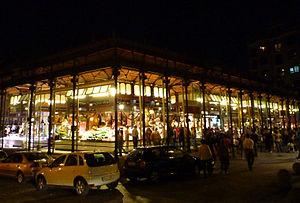
Le Marché de San Miguel, situé sur la place du même nom, à proximité de la Plaza Mayor de Madrid en Espagne, est un marché d'exercice privé dont la caractéristique la plus remarquable est qu'il conserve sa structure originale du début du vingtième siècle. Il a une surface de 1 200 mètres carrés.